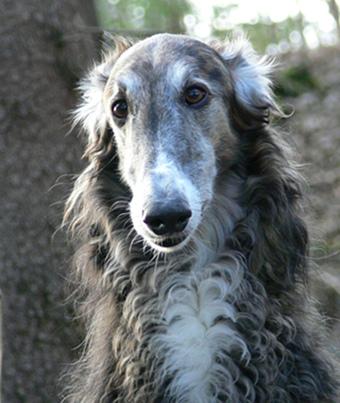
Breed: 226-n000064-borzoi